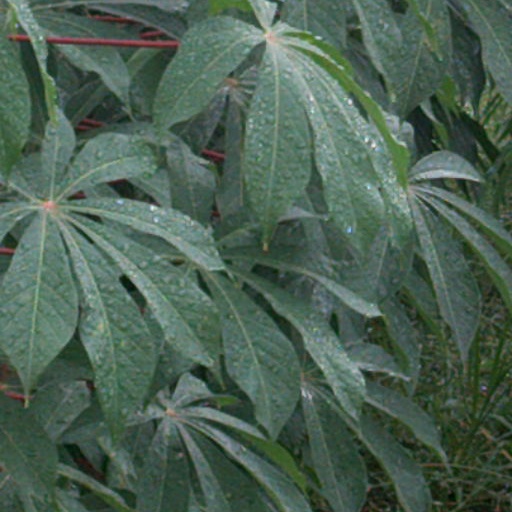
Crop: cassava